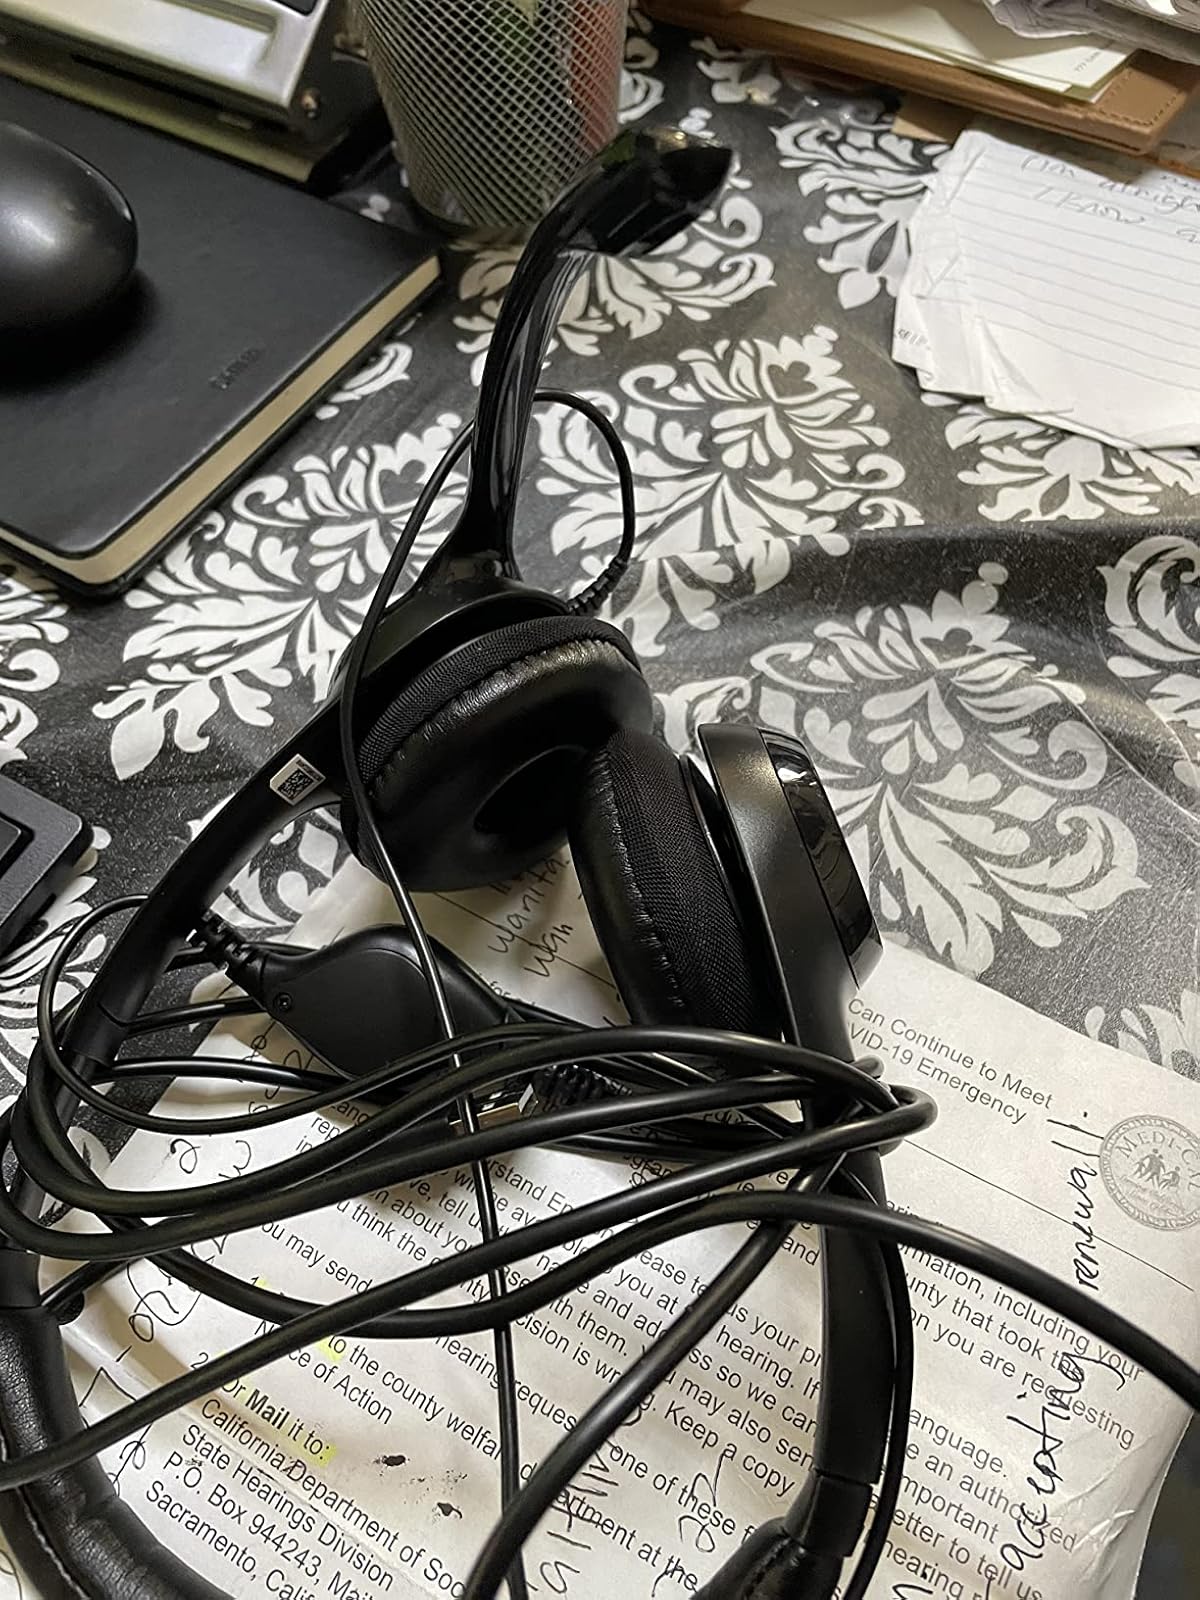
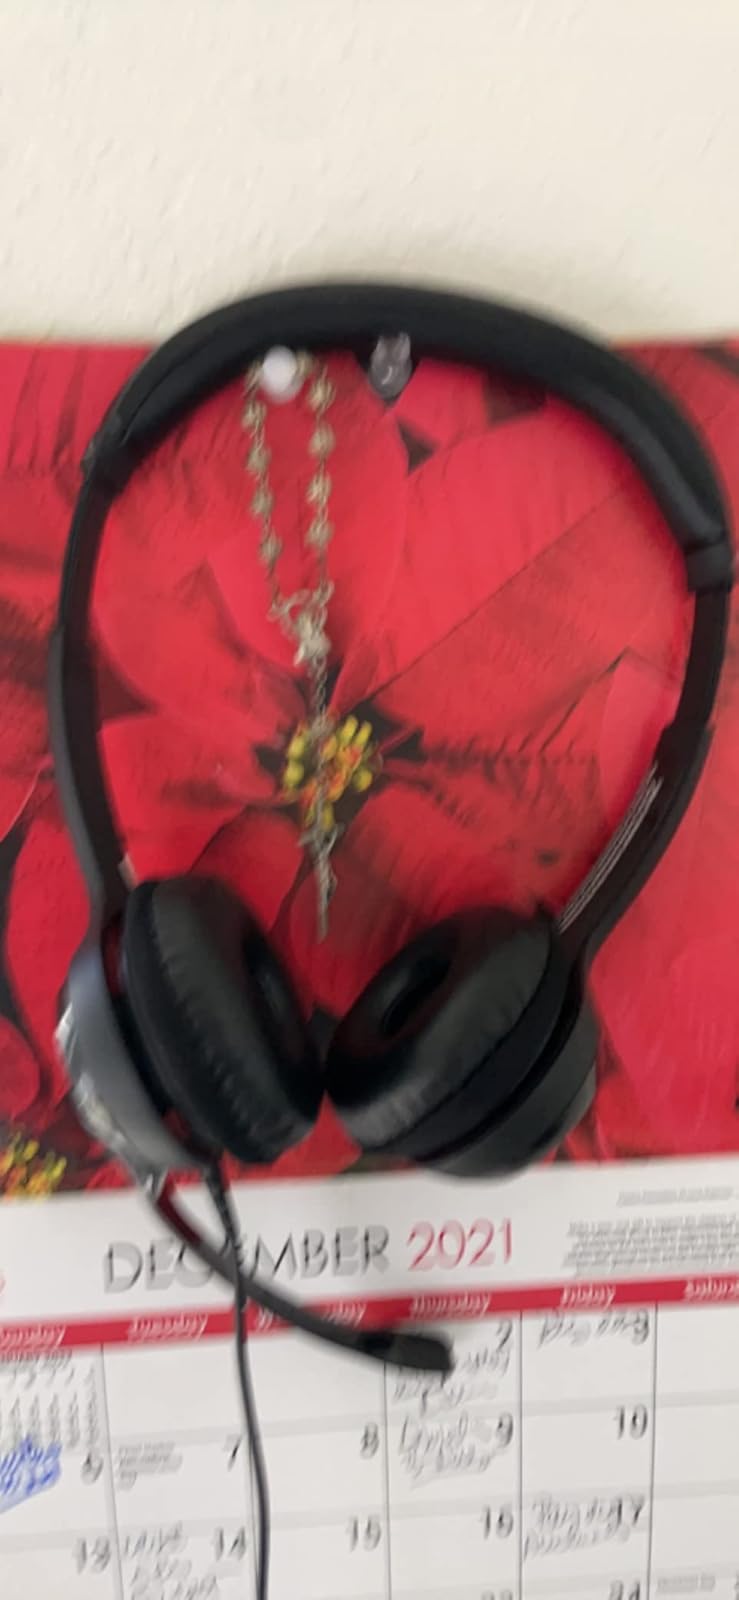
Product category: headphones
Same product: yes